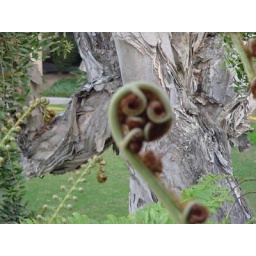
This is part of a plant in front of a tree just outside of our apartment.3/9/2007Picture Of The Day #170